Laila Fawzi

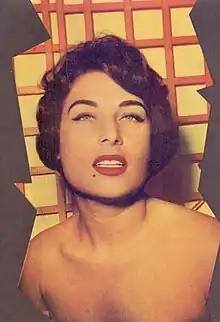
Laila Fawzi in 1959

Laila Fawzi (1923 - January 12, 2005), also spelt Leila Fawzi and Layla Fawzy, was an Egyptian actress, model and beauty pageant titleholder. She was one of the pioneers of Egyptian cinema and starred in over 85 films throughout her career. In 1940, she was crowned Miss Egypt.